History of Asmara

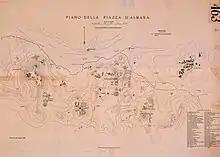
Map of Asmara in 1895

With the arrival in 1897, of the first governor, Ferdinando Martini, and after advances in the invasion of the highlands, Asmara was declared the capital of the colony of Eritrea. Asmara offered a strategic military position in the highlands opposite Massawa, fortifications at the residences of Alula and Baldissera, and an increase in the quality and quantity of transportation connections in the region. The possibility that the city could become a cultural-historical hub did not play any role in the decision to make Asmara into the capital. Only a few modern buildings like the Commissariato, a small jail, the troop commanders' villa, a club for Italian officers, and several houses and roads were built before 1900.